Upside-down painting

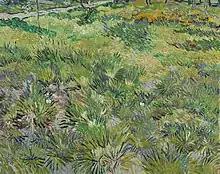
Green lines representing grass. A grey object on the top.

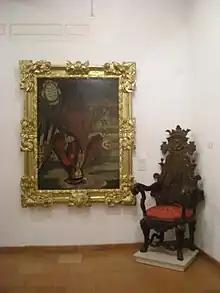
A full-body portrait of the king in an elaborate frame is displayed next to an antique chair.

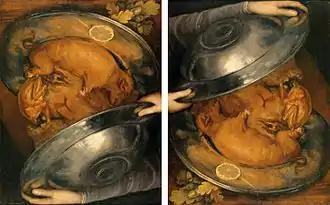
Arcimboldo's "The Cook" reversed (🔝) and the right way up (🔝). See also "The Fruit Basket" and "The Gardener".

Some works display rotational symmetry or are ambiguous figures that allow both orientations to be meaningful.